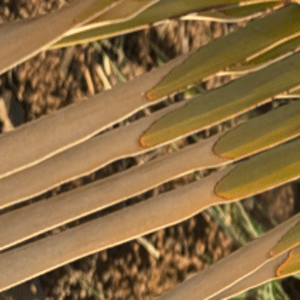
Label: Potassium Deficiency